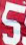
Number: 5